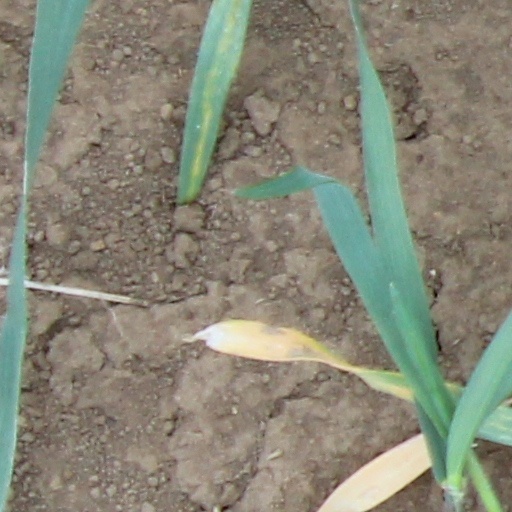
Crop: wheat